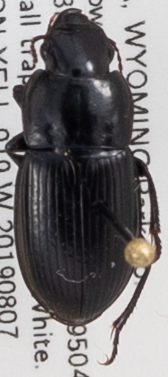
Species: Harpalus laticeps
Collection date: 2019-08-07
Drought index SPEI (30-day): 0.212
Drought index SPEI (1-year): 0.526
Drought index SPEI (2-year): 1.28